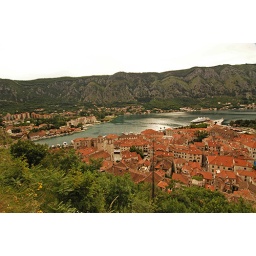
Montenegro, Kotor, houses by Adriatic sea with limestone mountains in background, elevated view